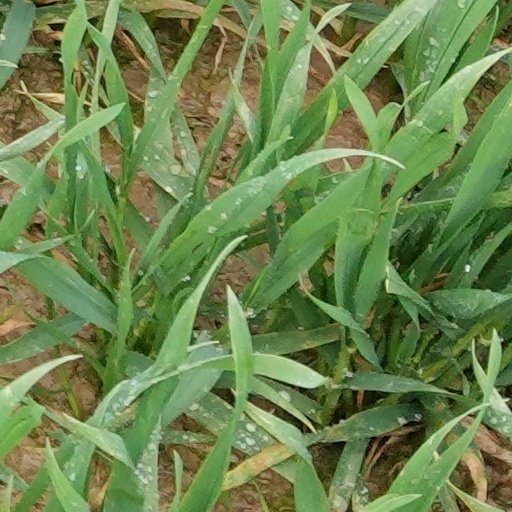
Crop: wheat